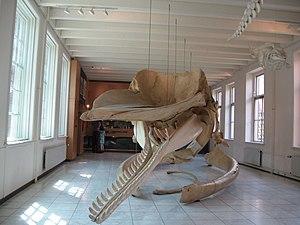
Cet article présente une liste non exhaustive de musées aux Pays-Bas classés par province, puis par commune.